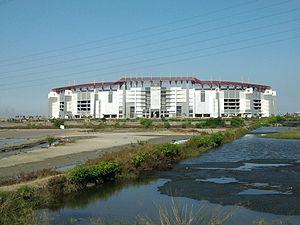
Le stade Gelora Bung Tomo est un stade omnisports situé à Surabaya, la capitale de la province indonésienne de Java oriental. Il peut accueillir 50 000 personnes.